Scranton Lace Company

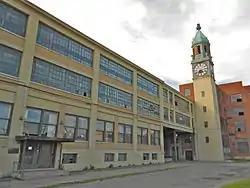

The Scranton Lace Company, also known as the Scranton Lace Curtain Company and Scranton Lace Curtain Manufacturing Company, was an American lace manufacturer in Scranton, Pennsylvania.